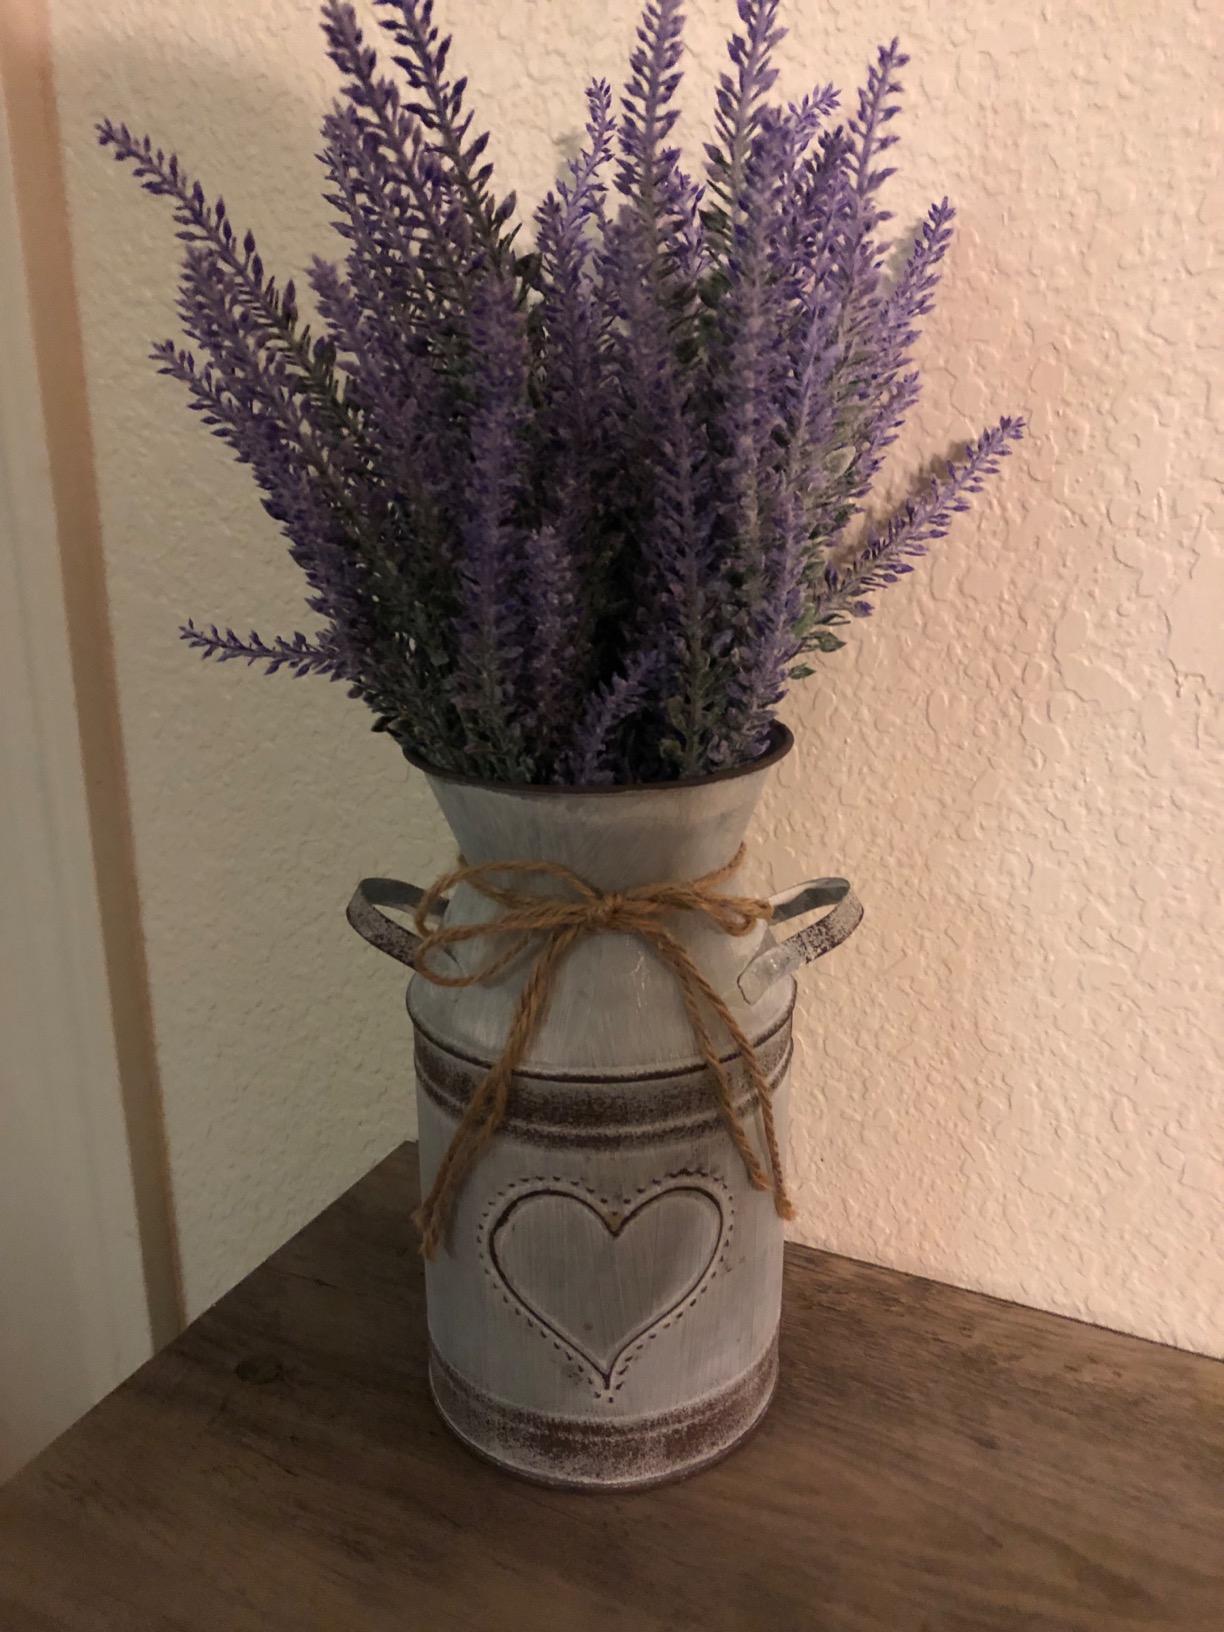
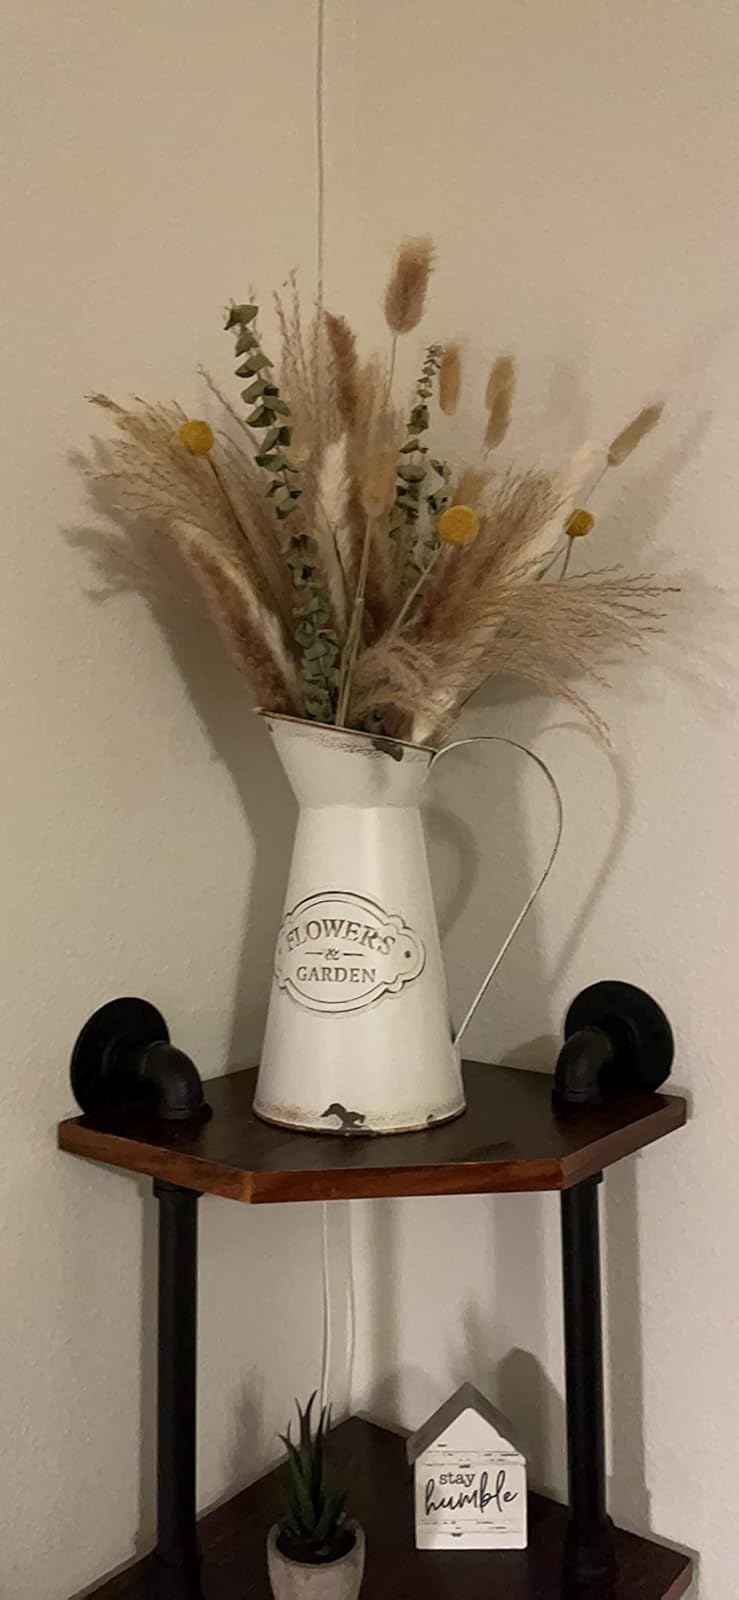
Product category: vase
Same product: no